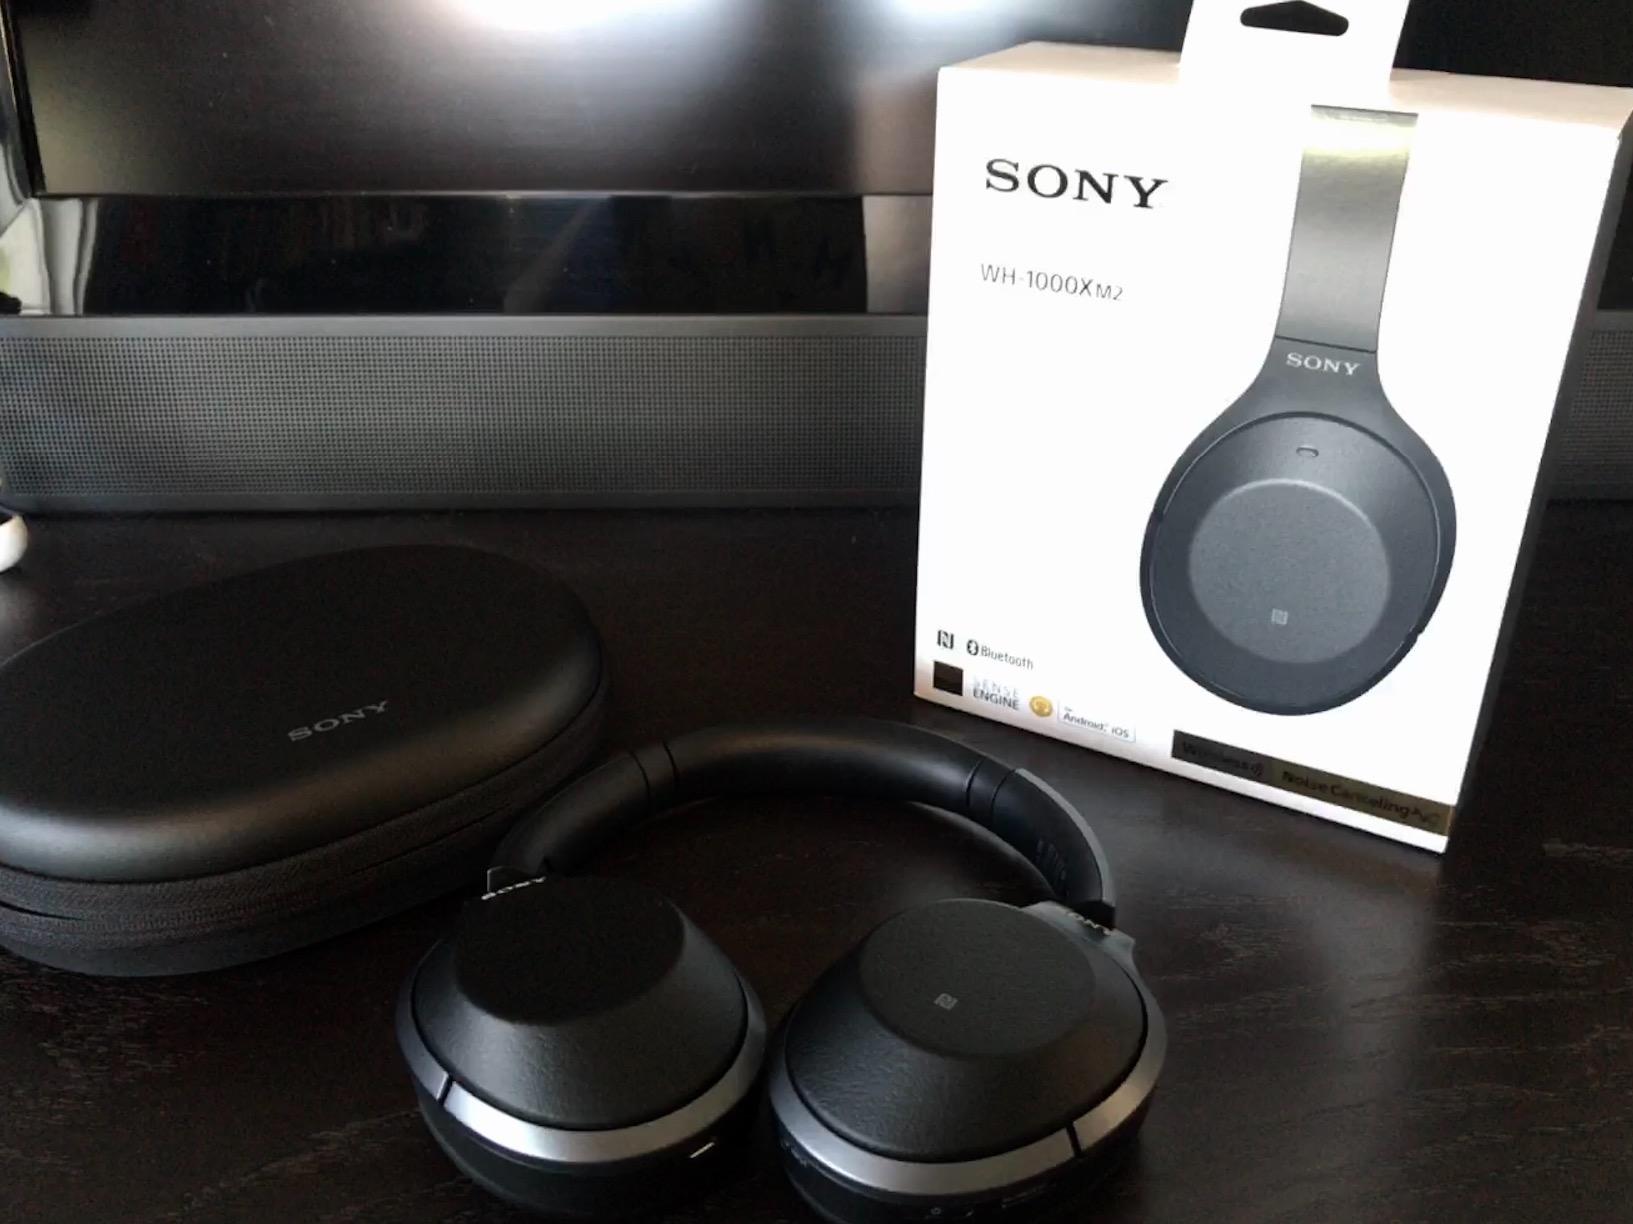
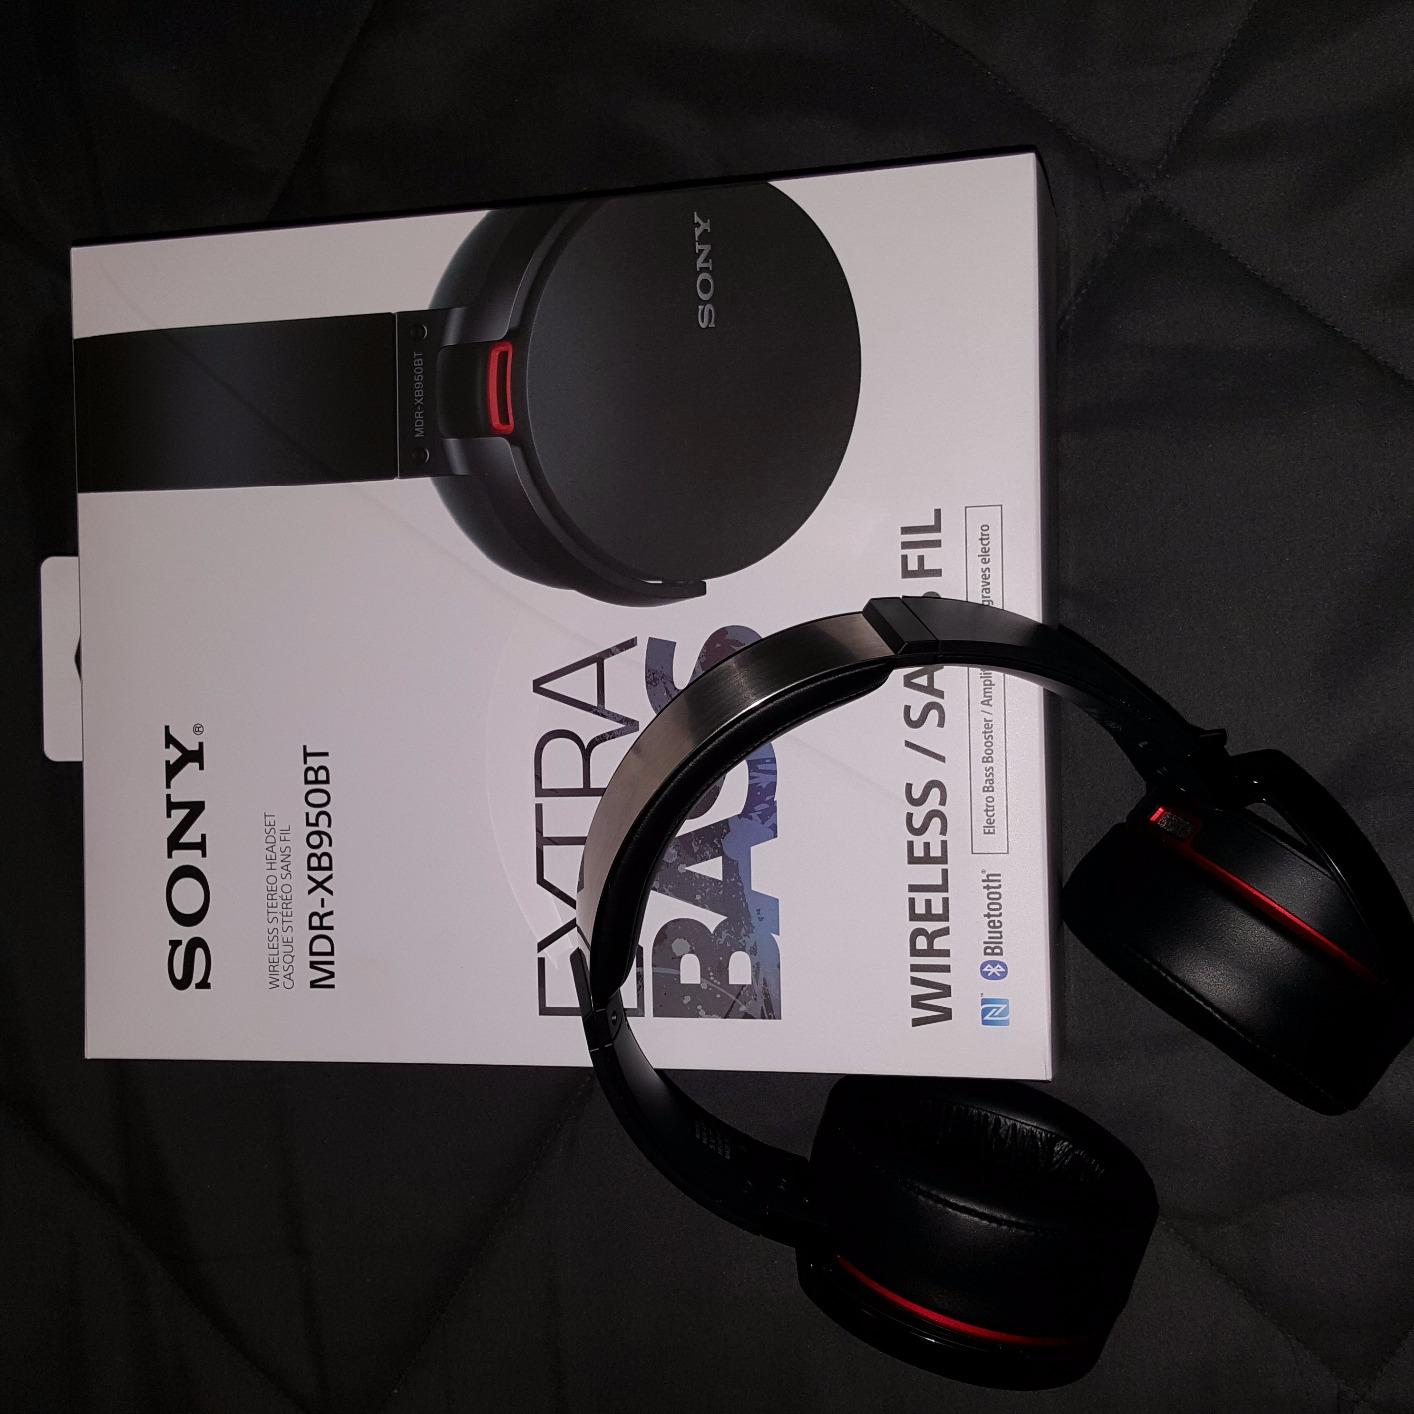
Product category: headphones
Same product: no